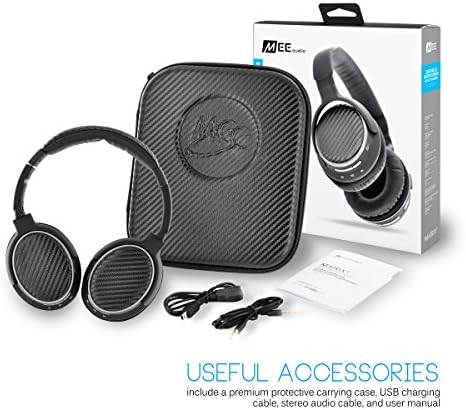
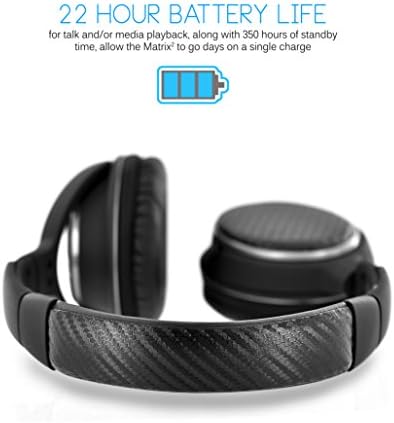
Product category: headphones
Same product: yes